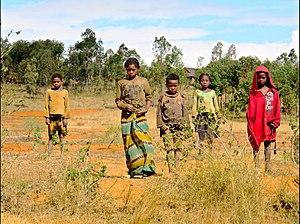
Mahaditra, Fianarantsoa, Madagascar This is an image with the theme ""Play"" from: Madagascar"
Mahaditra est une commune rurale malgache située dans la partie est de la région de la Haute Matsiatra.